Percy Faith

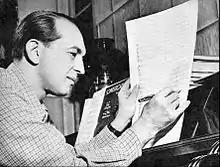
Faith at work in 1949

Percy Faith (April 7, 1908 – February 9, 1976) was a Canadian–American bandleader, orchestrator, composer and conductor, known for his lush arrangements of instrumental ballads and Christmas standards. He is often credited with popularizing the "easy listening" or "mood music" format. He became a staple of American popular music in the 1950s and continued well into the 1960s. Although his professional orchestra-leading career began at the height of the swing era, he refined and rethought orchestration techniques, including use of large string sections, to soften and fill out the brass-dominated popular music of the 1940s.